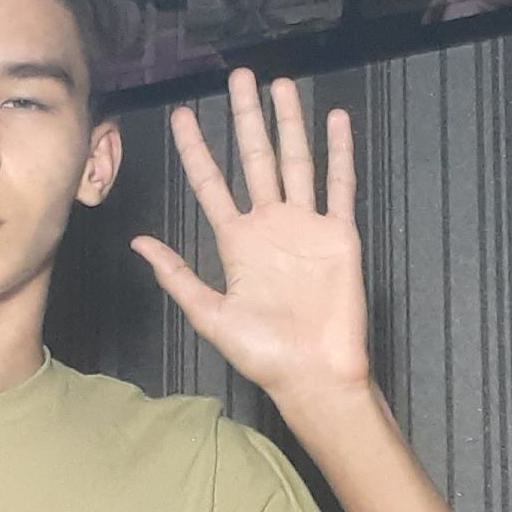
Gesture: palm